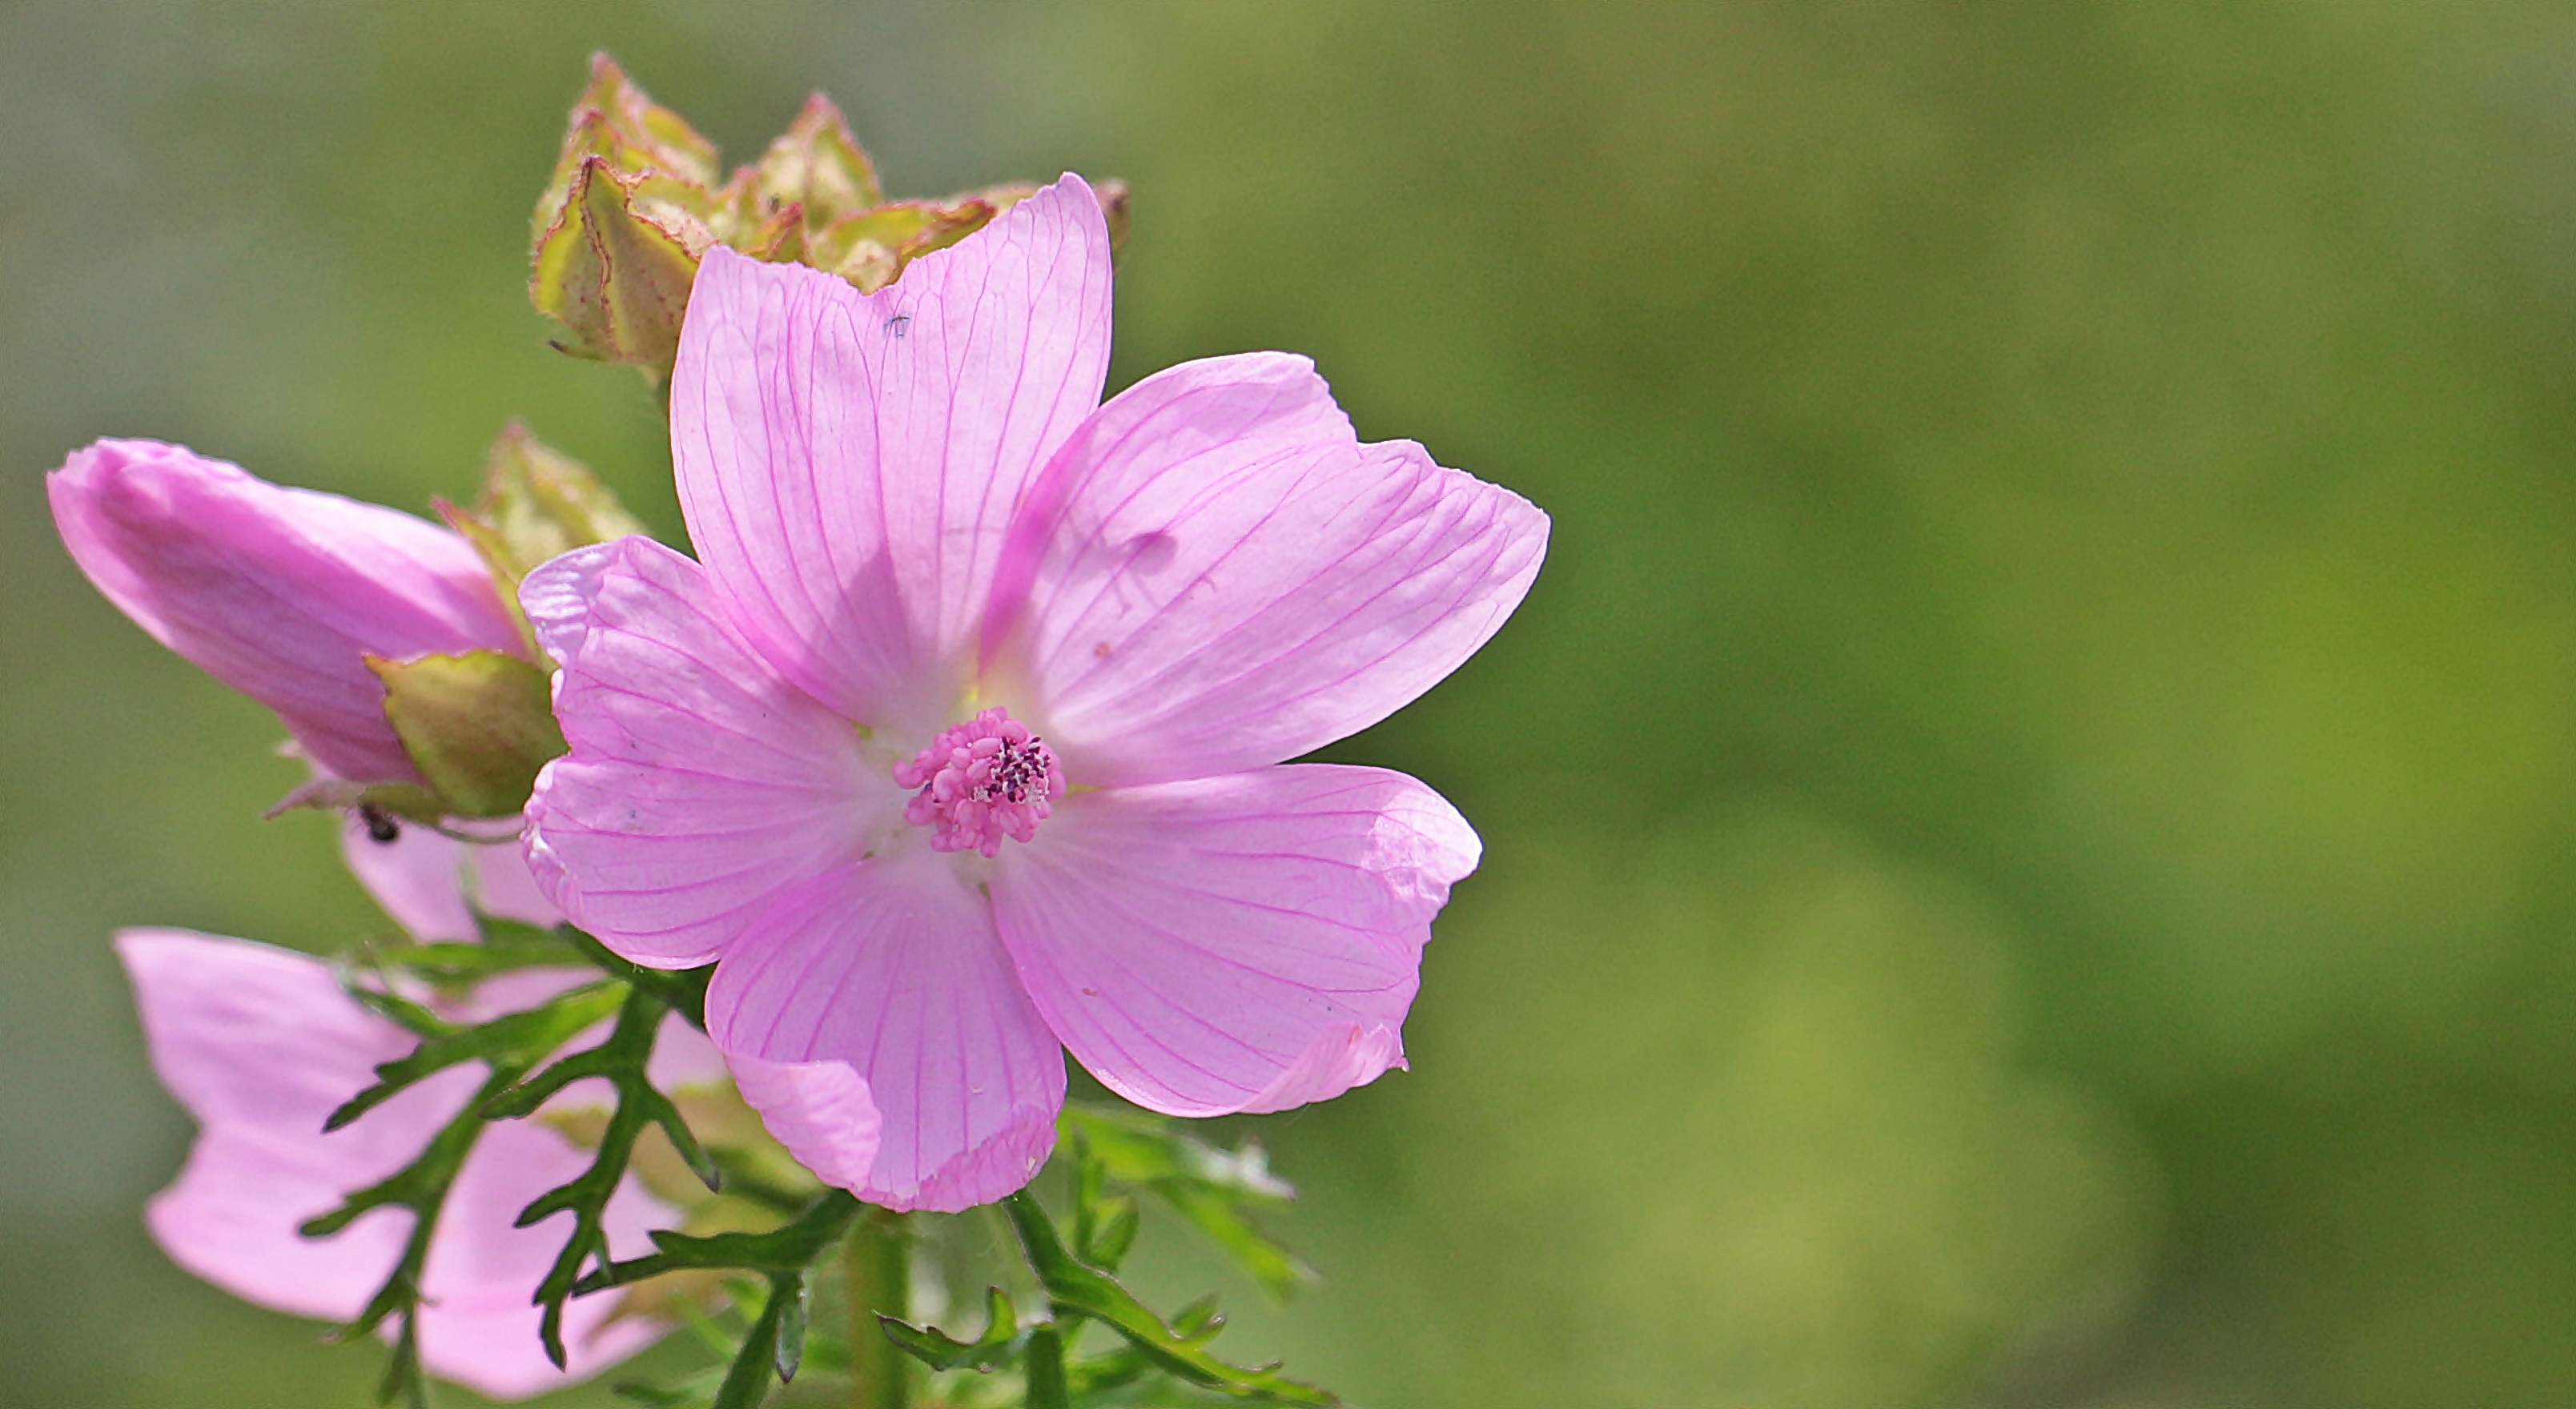
nature, blossom, plant, photography, flower, petal, bloom, summer, rose, pattern, botany, pink, flora, wild flower, wildflower, close up, background, postcard, ant, bud, greeting card, macro photography, flowering plant, mallow, sigmar wurz, roses mallow, rose mallow, plant stem, land plant, garden cosmos